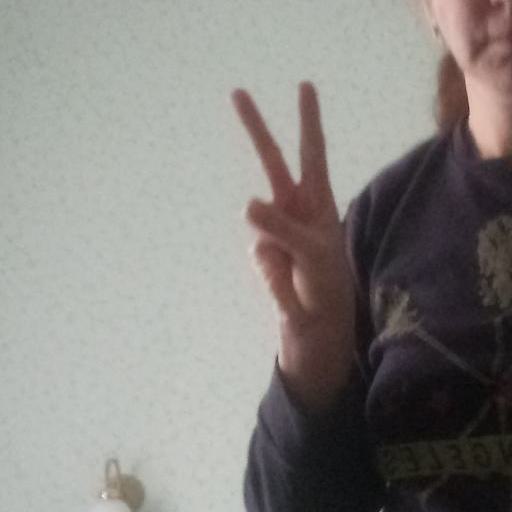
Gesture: peace